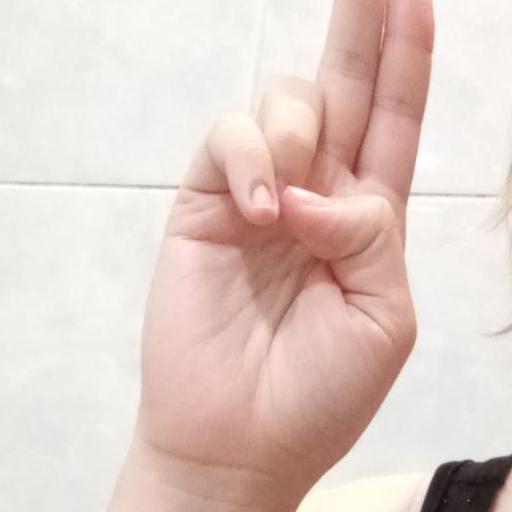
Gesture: two_up